TEV İnanç Türkeş High School for Gifted Students

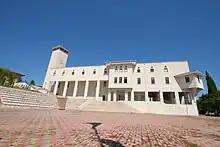
Science and Arts Center at TEV İnanç Türkeş High School

TEV İnanç Türkeş High School is located 7 km southeast of Gebze. The campus consists of 103 acres (420,000 m) of land and houses administrative offices, staff housing and sports facilities.